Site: brandenburg
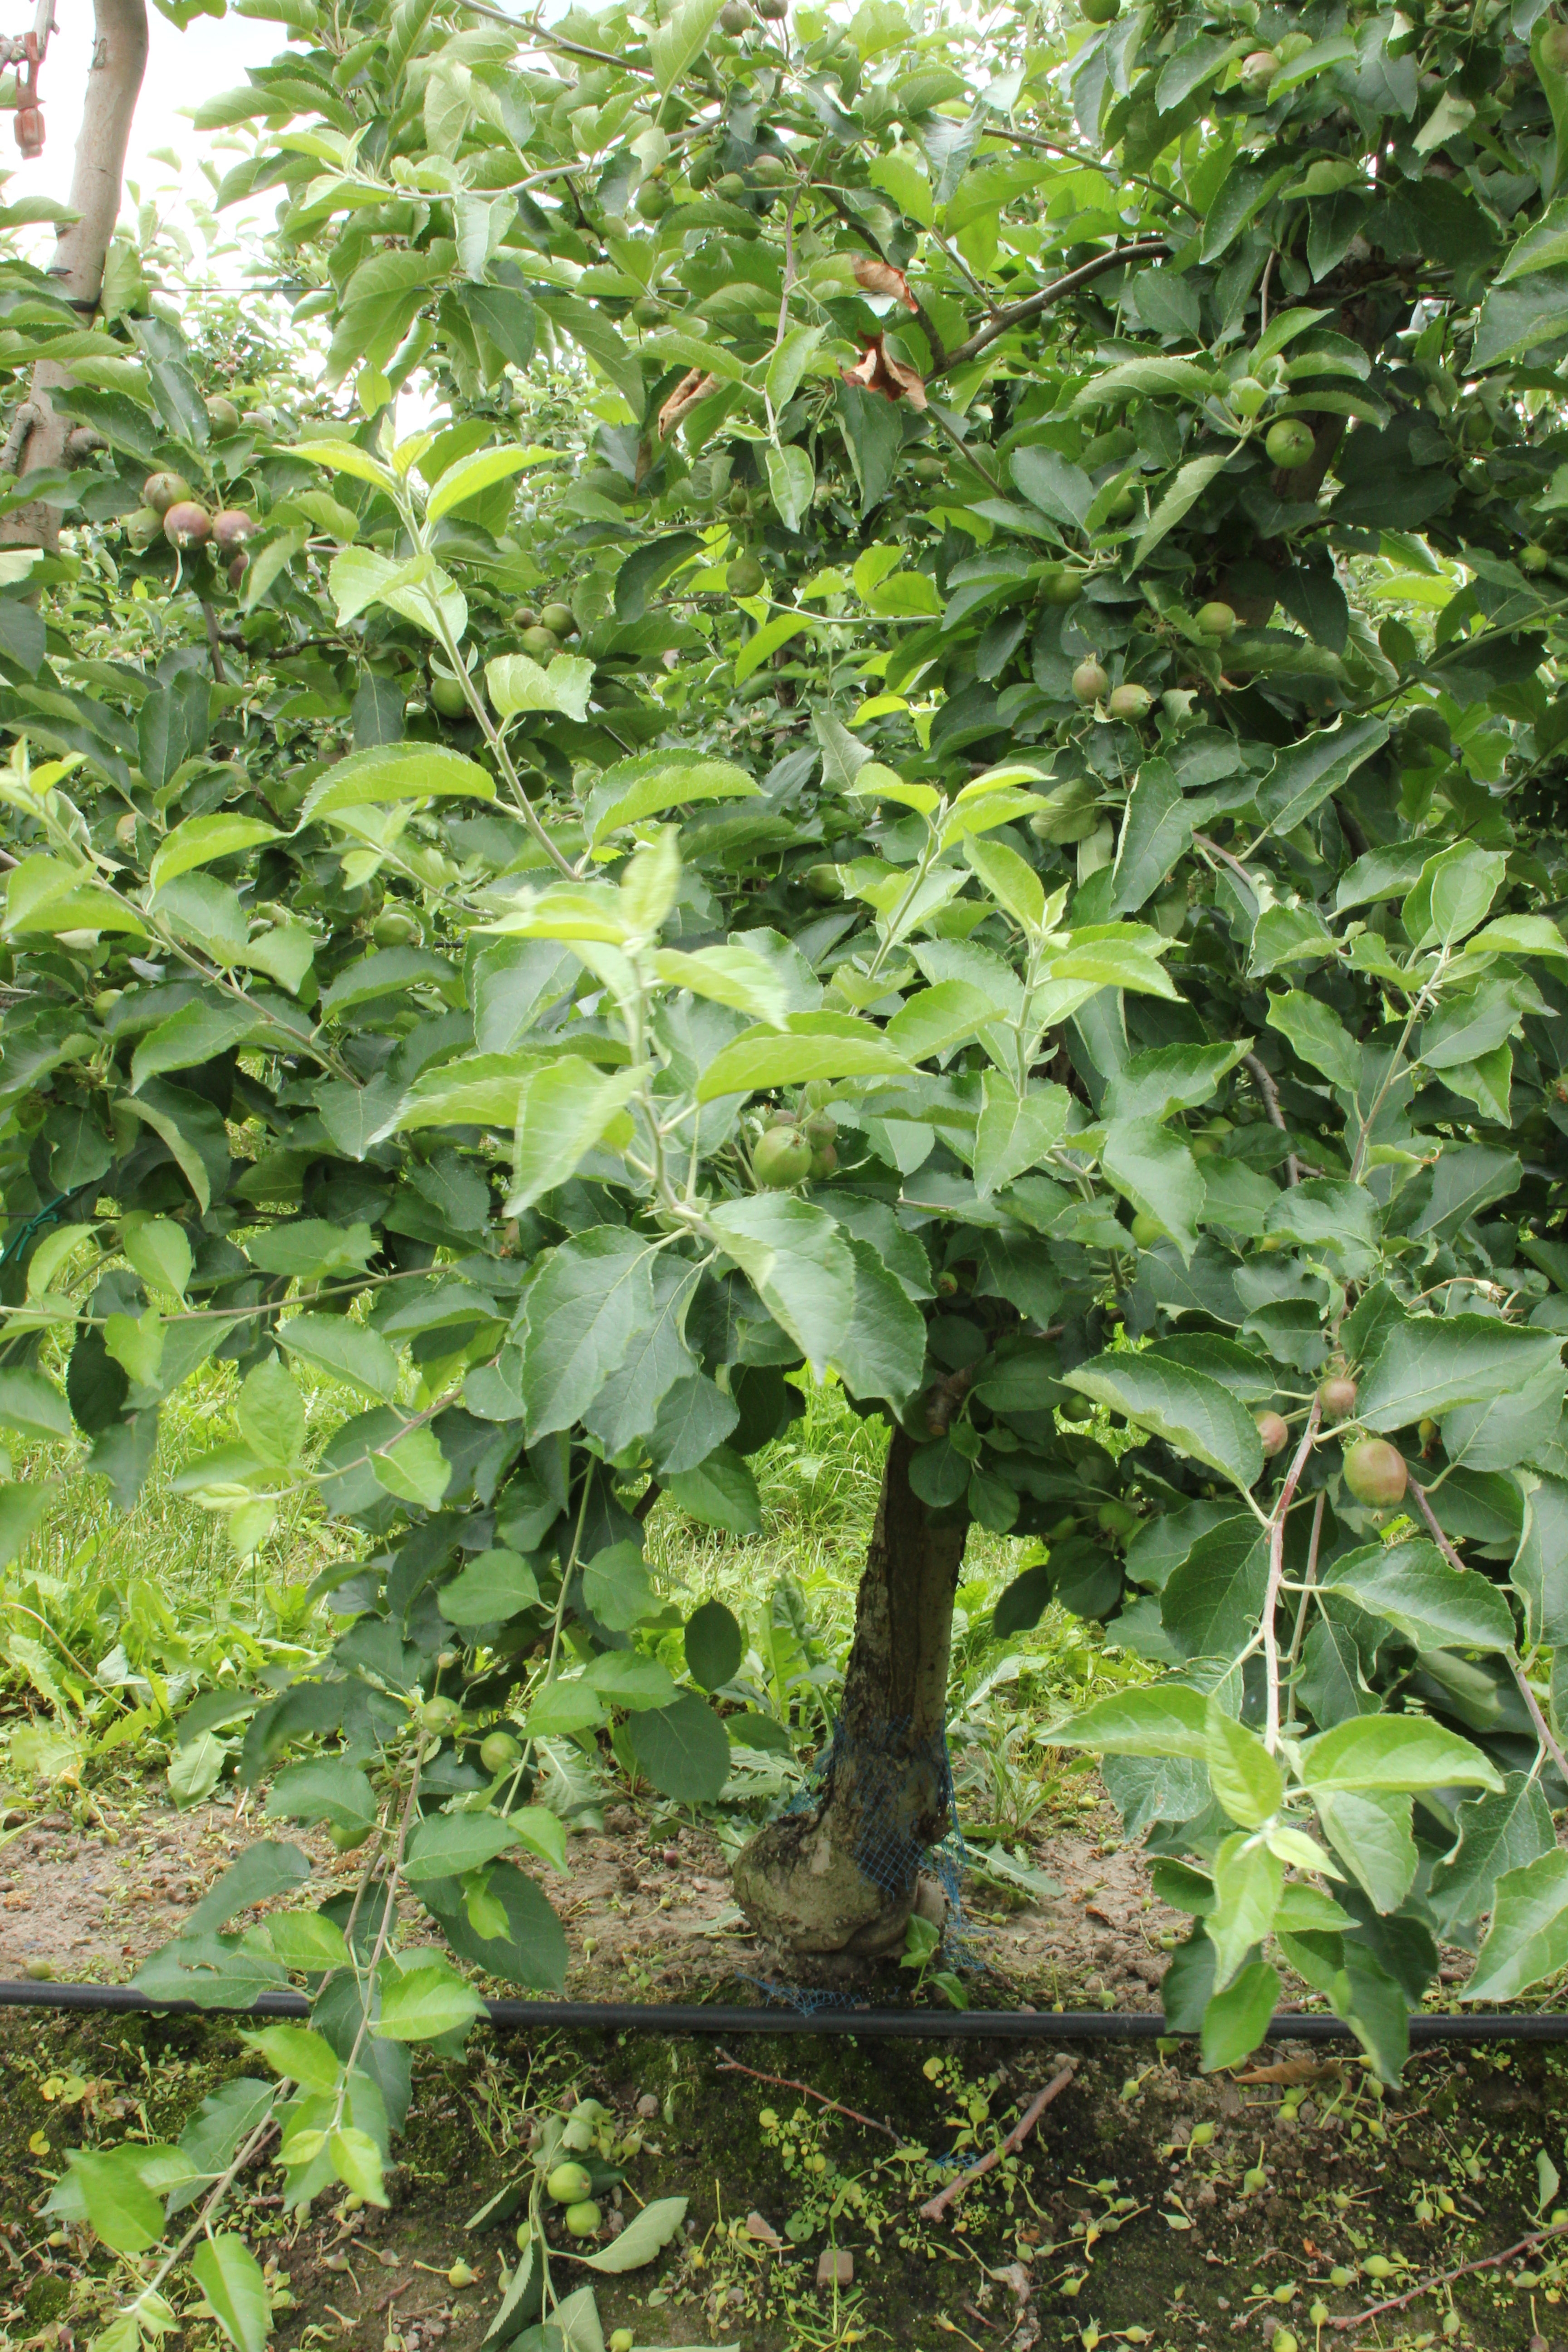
Growth stage (BBCH 73): Development of fruit